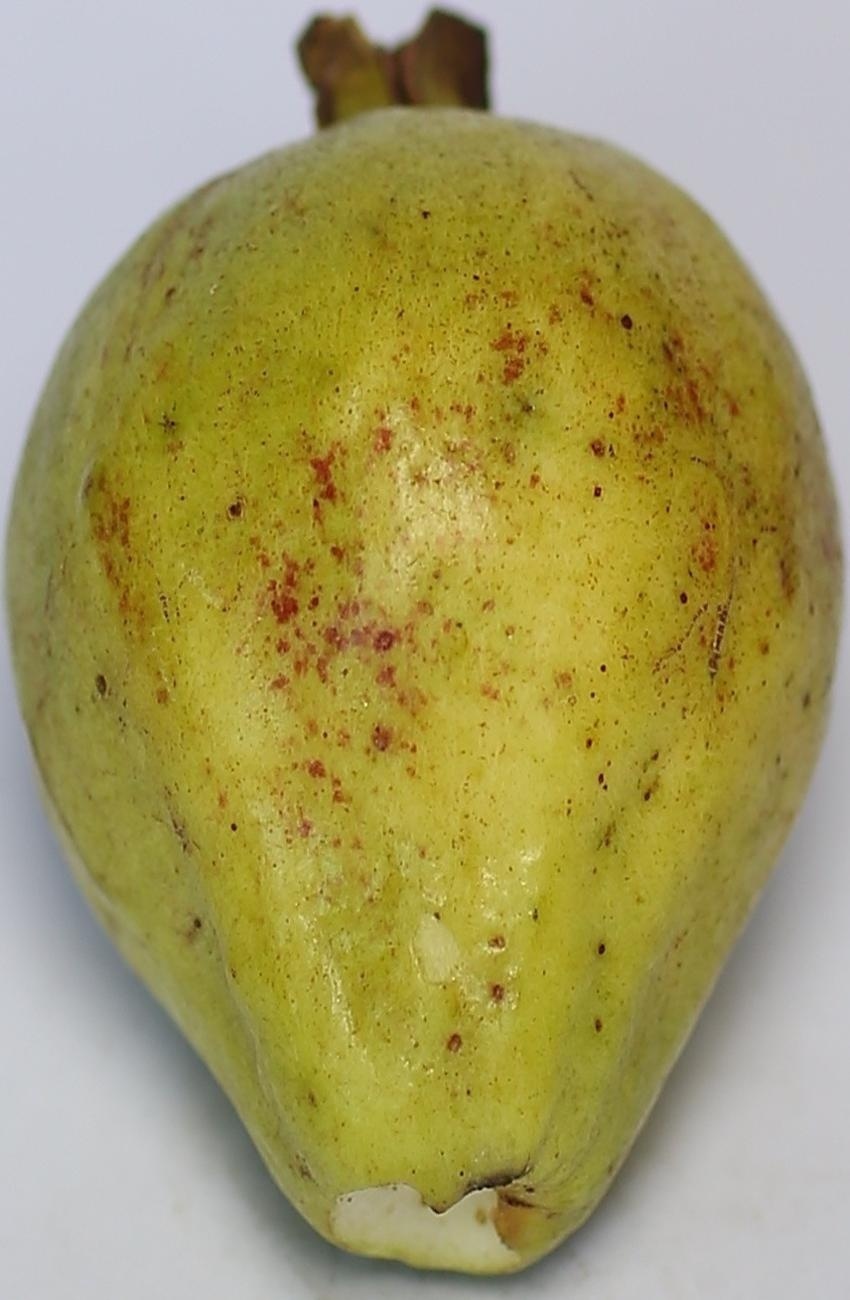
Maturity: mature-green
Variety: riyali